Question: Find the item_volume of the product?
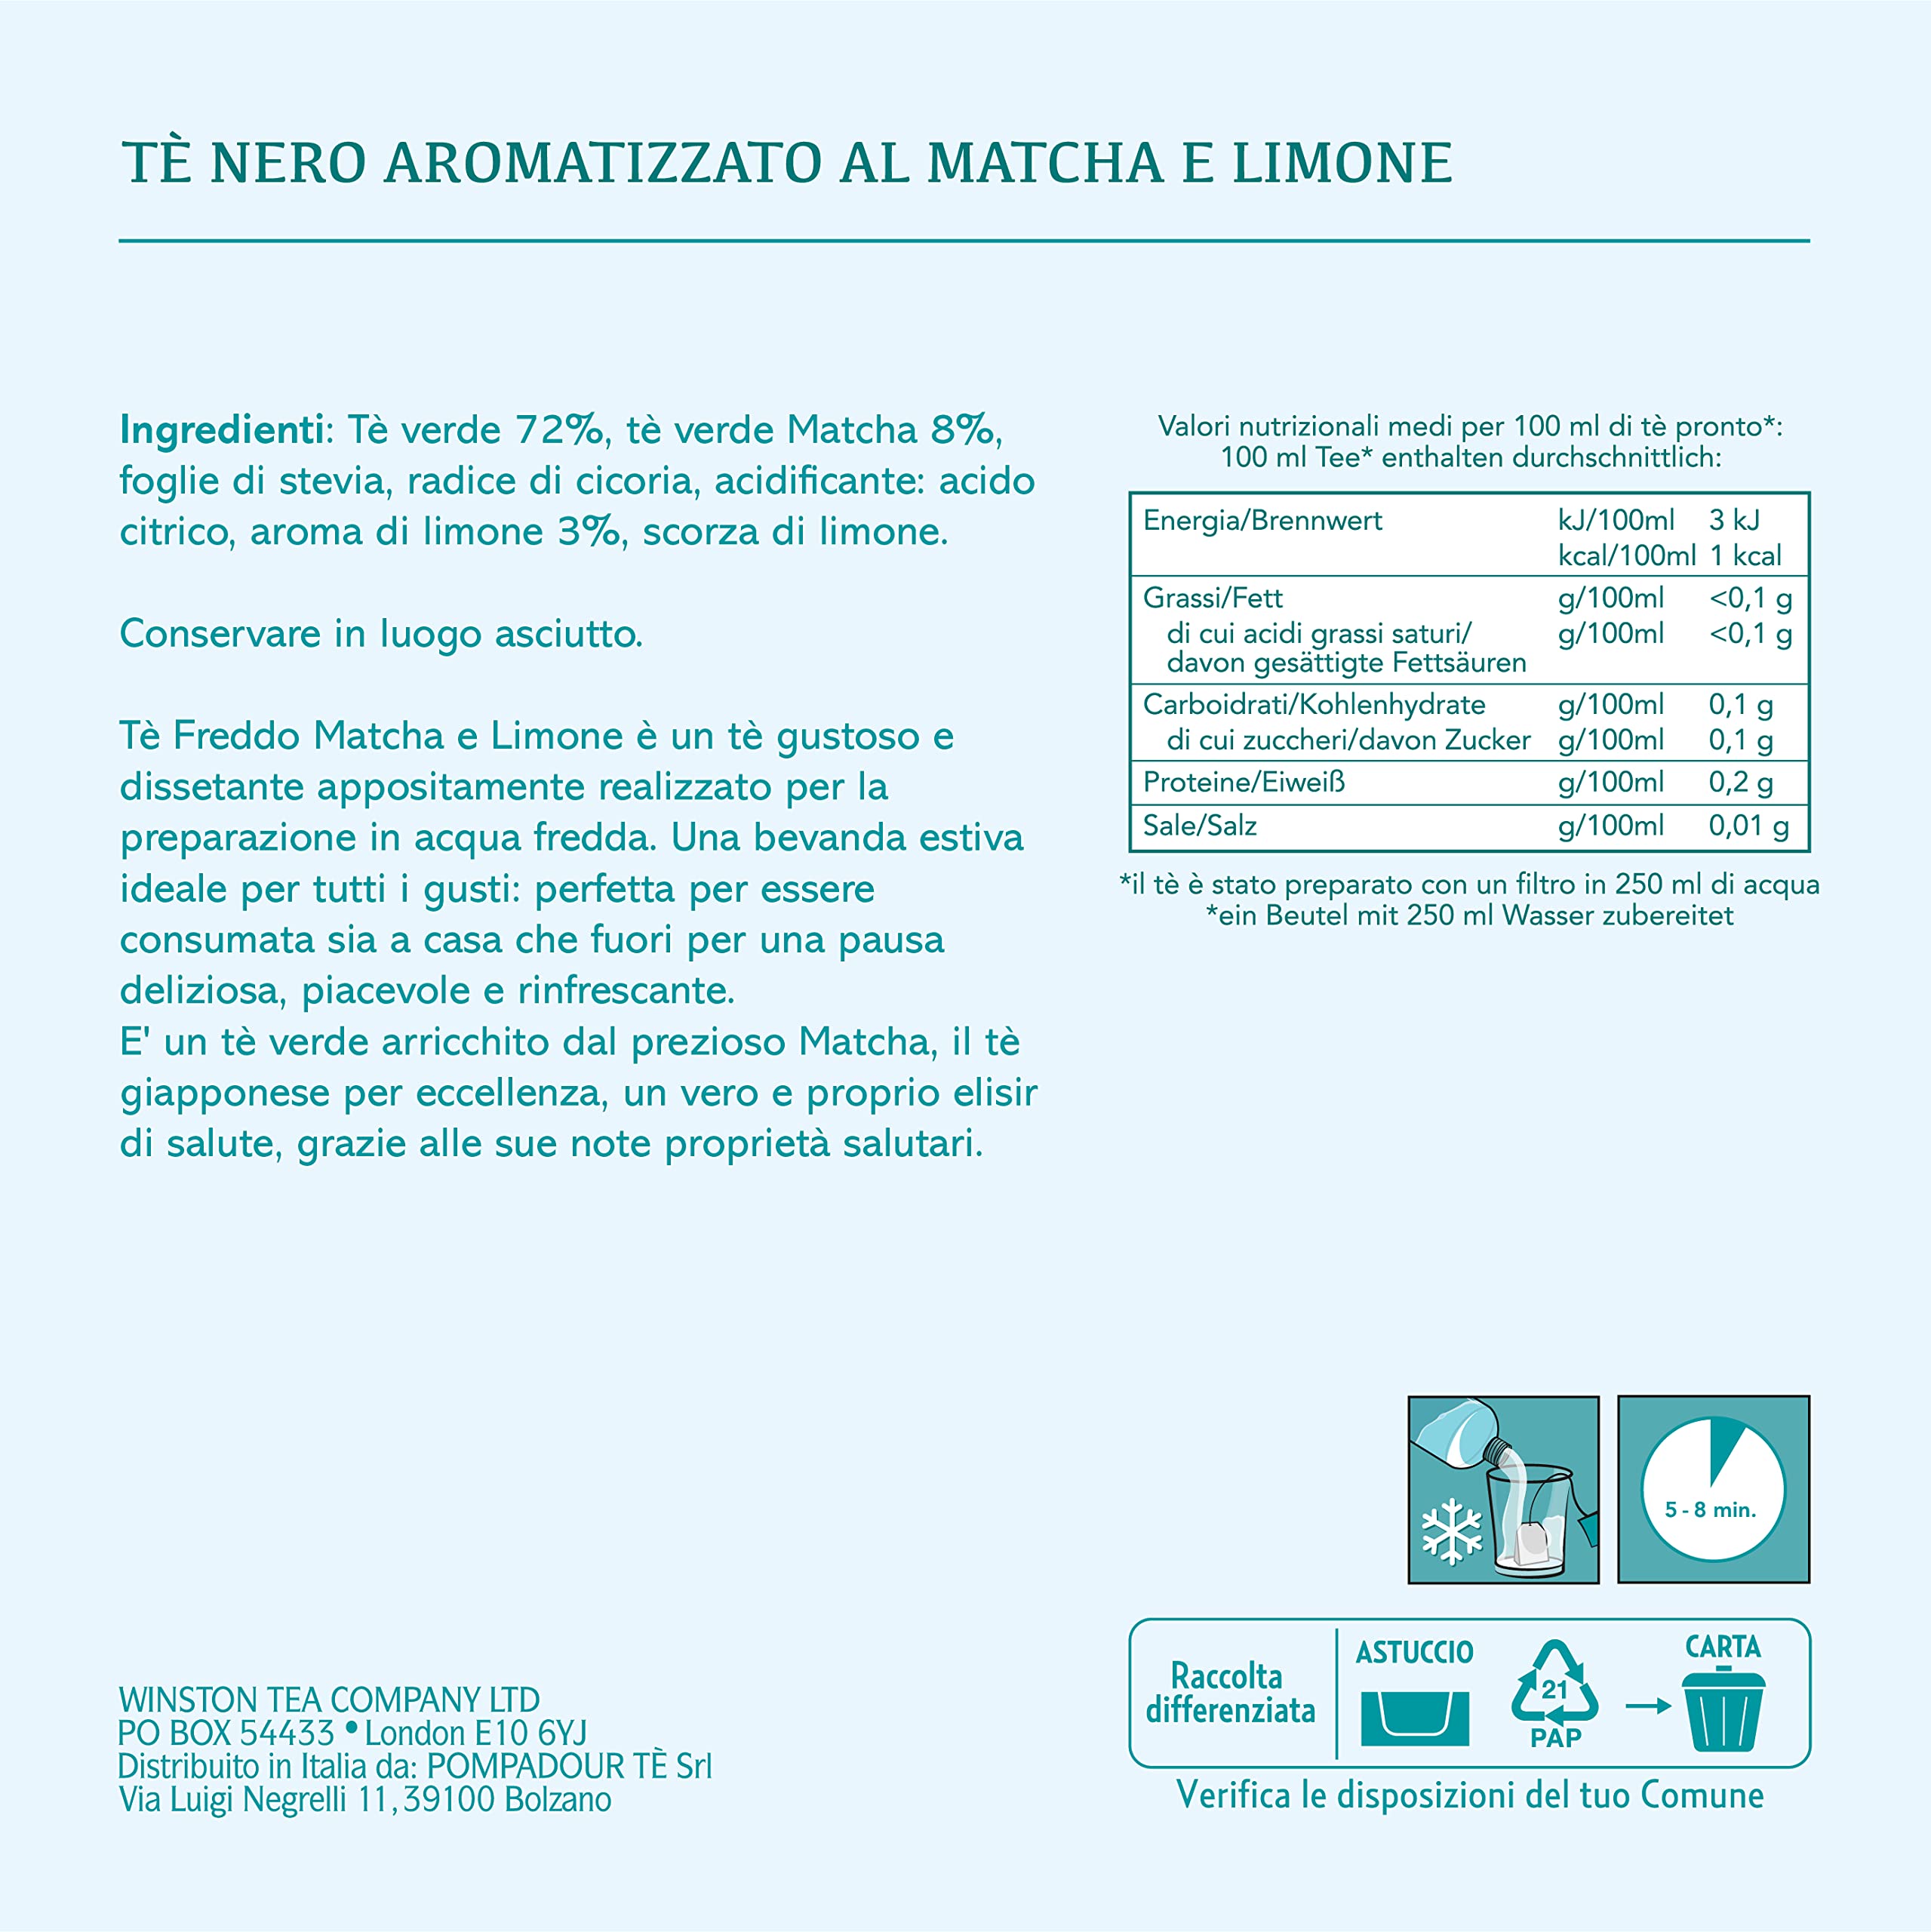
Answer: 250.0 millilitre